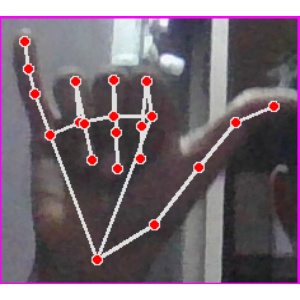
अक्षर: य